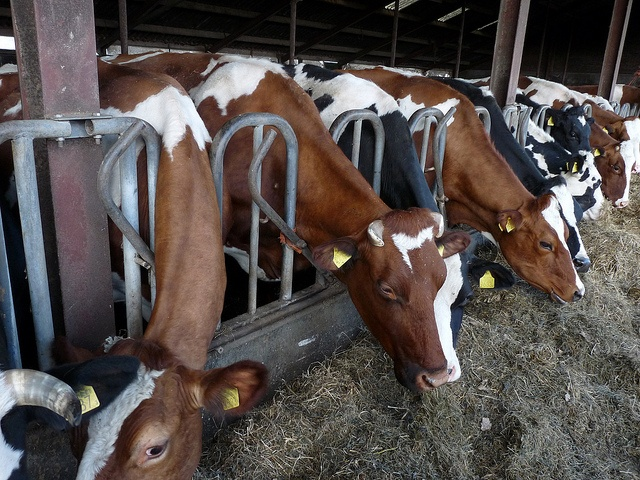
A herd of cattle behind bars eating hay.
A group of cows eating with their heads sticking through some metal bars.
Several cows leaning over a fence eating hay.
Cows reach out of their stalls to eat hay.
A heard of cows eating hay in a barn.